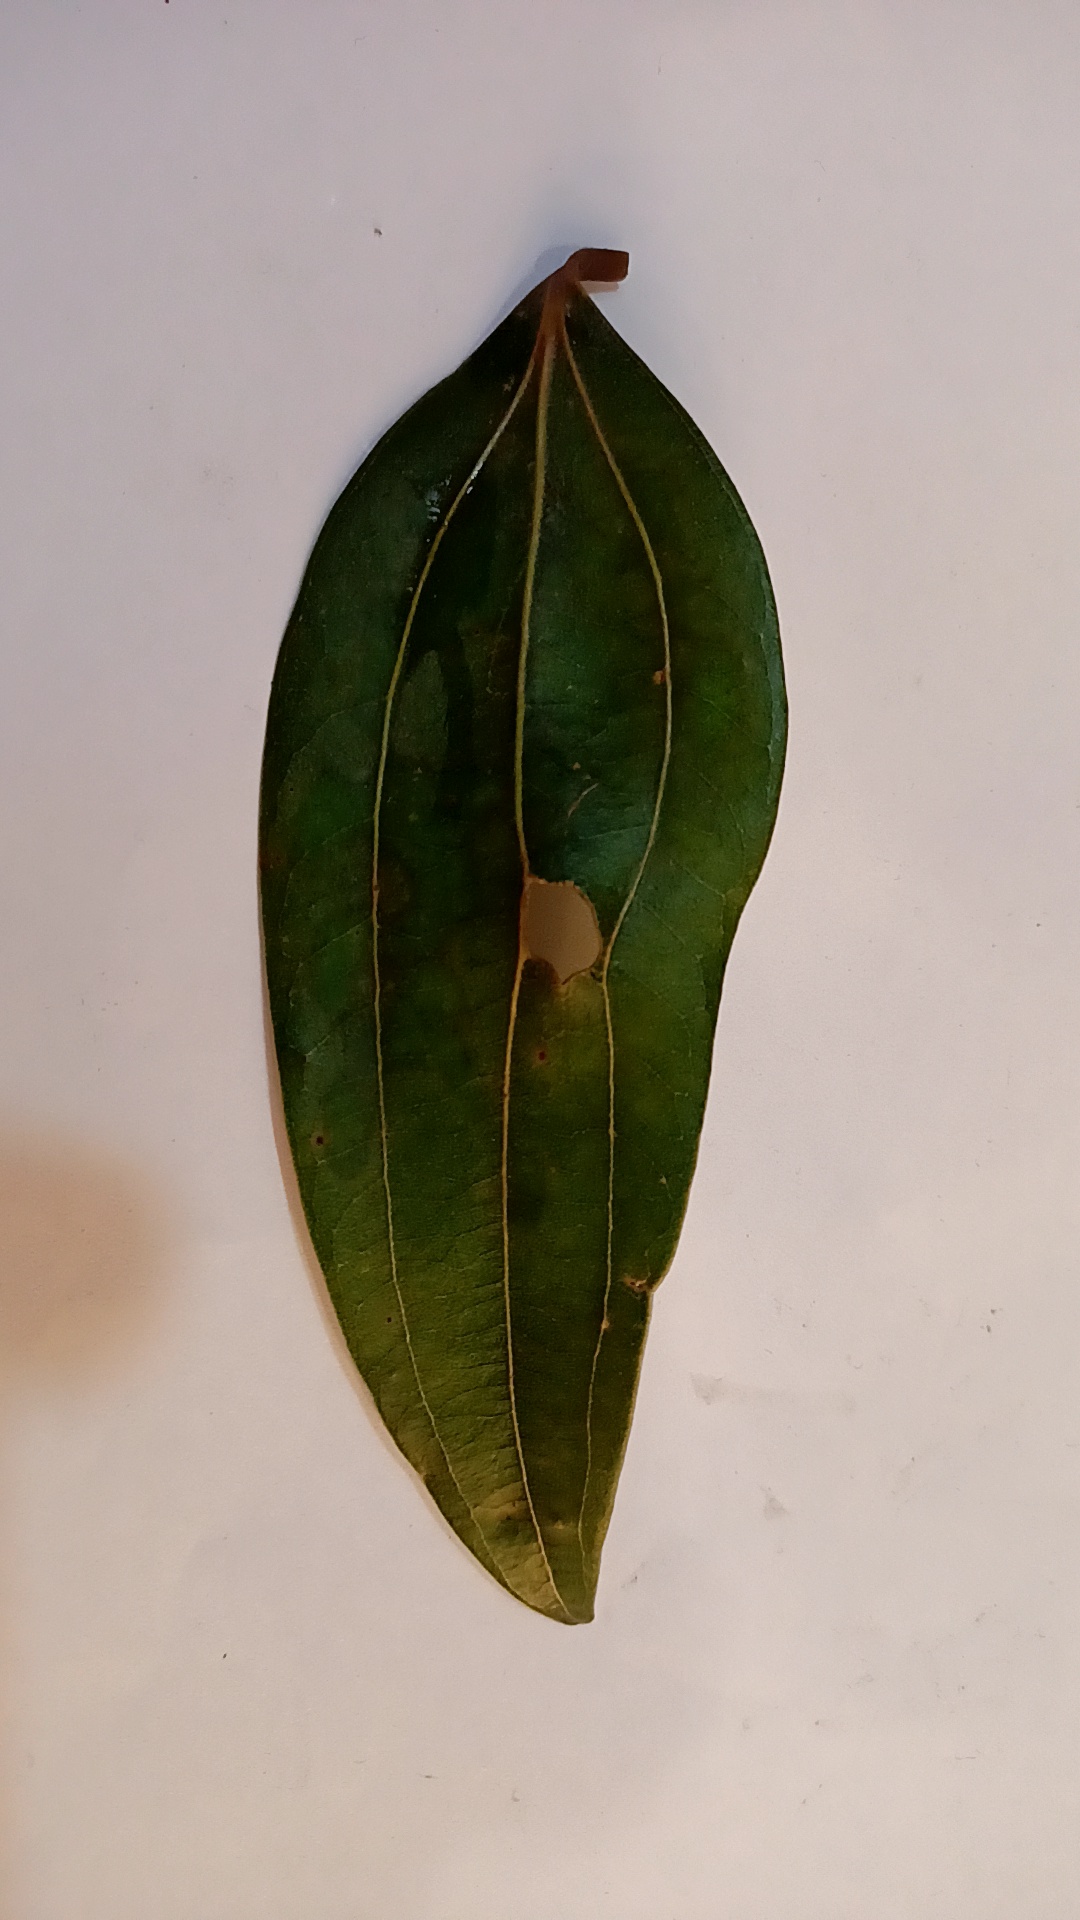
Label: Disease